Mr. Handy, Mr. Hong

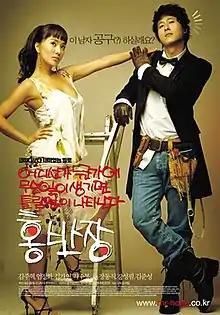
Theatrical poster

Mr Handy Mr Hong is a 2004 South Korean romantic comedy. The movie's long title was inspired by the opening theme song of the Japanese anime "Astroganger" and is currently the second longest title for a Korean film.